The Killers

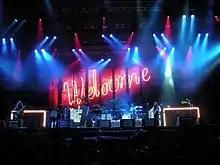
The Killers performing in 2009

The band enlisted Stuart Price to produce their third studio album, he had previously remixed their songs under his "Jacques Lu Cont" moniker, the most notable being the remix of "Mr. Brightside". They first met Price at his London home in 2007 to discuss the possibility of him producing some unreleased tracks for their b-sides album Sawdust, however that same night they ended up in Price's home studio recording a demo of "Human" a new song that would become the eventual lead single from "Day & Age". The band took six months apart following the completion of their Sam's Town tour, during this period they would send song ideas between each other and Price via Logic Pro. The band finished recording the album with Price at the band's newly acquired Battle Born Studios in Las Vegas.